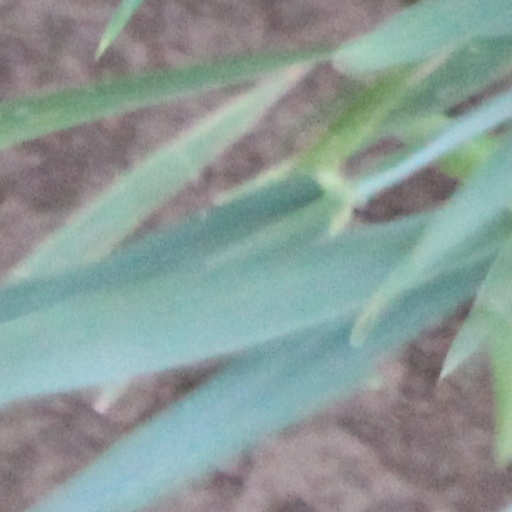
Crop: wheat